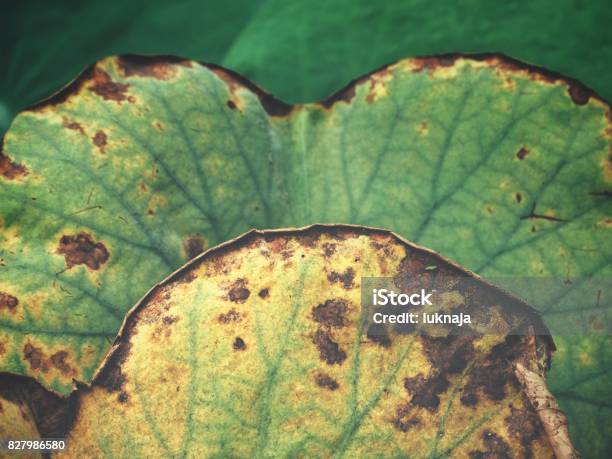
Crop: apple
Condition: mosaic_virus